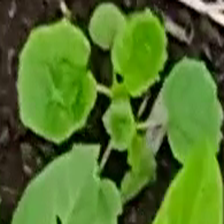
Weed species: Little_Mallow(Malva parviflora)